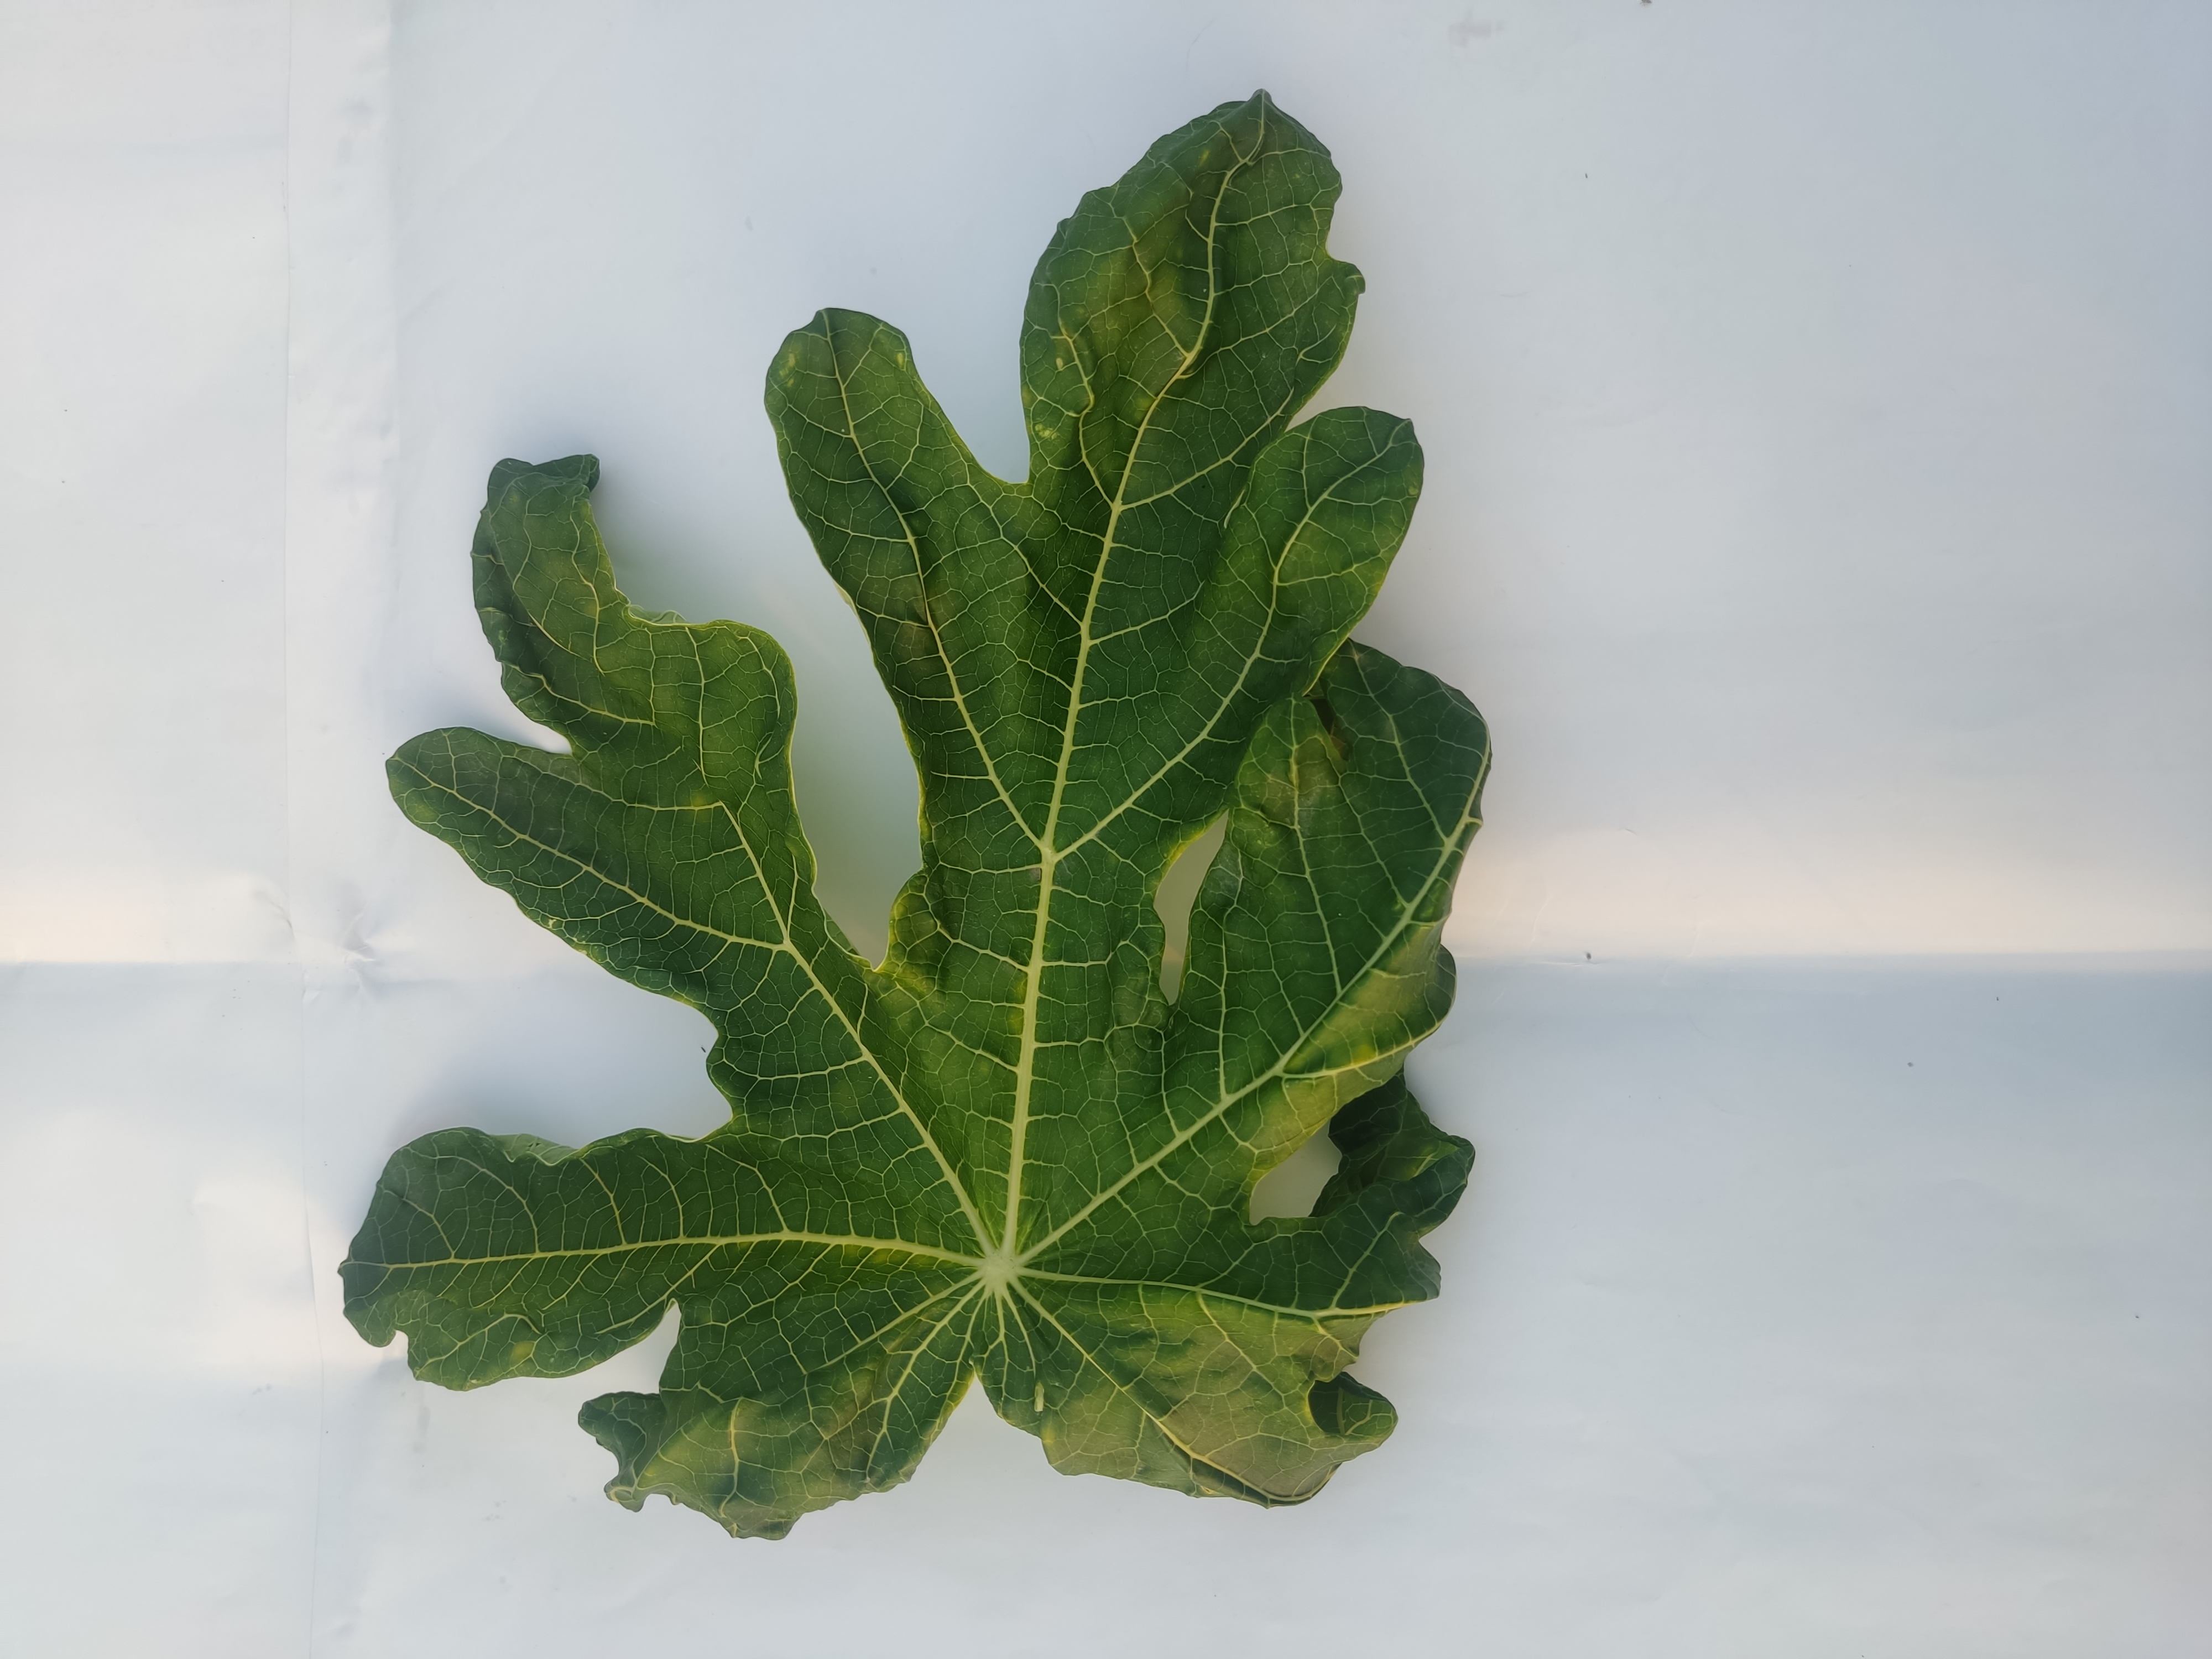
Label: Leaf Curl